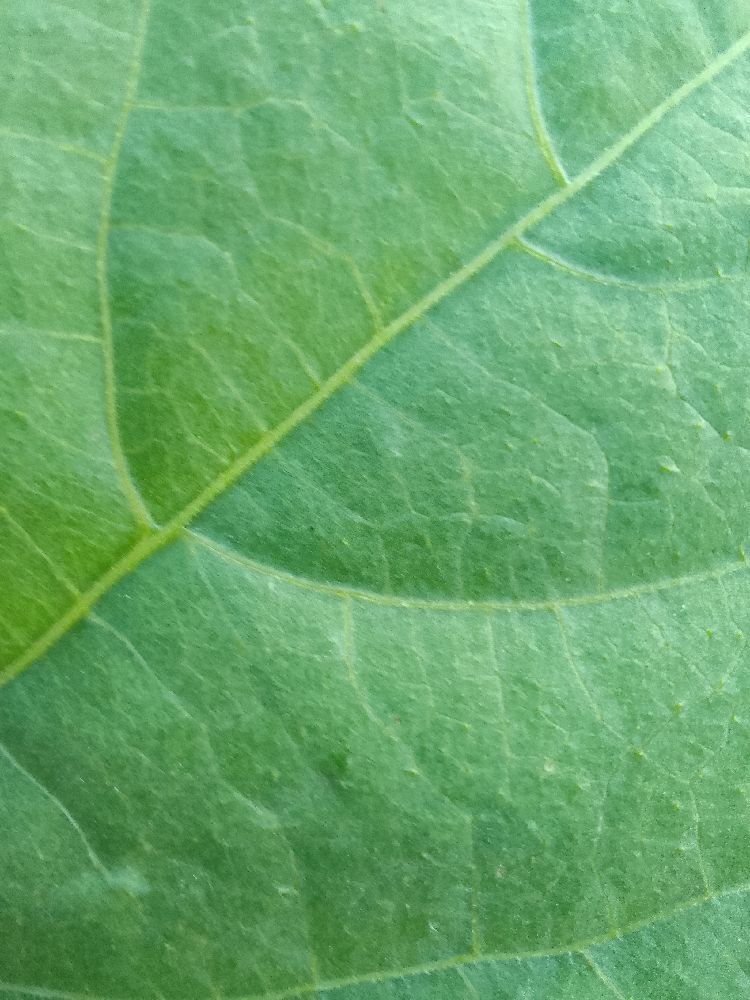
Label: healthy